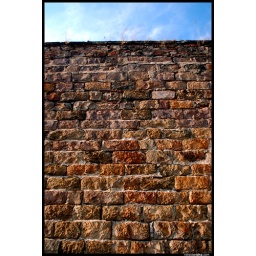
quick brown fox jumping over the wall ...